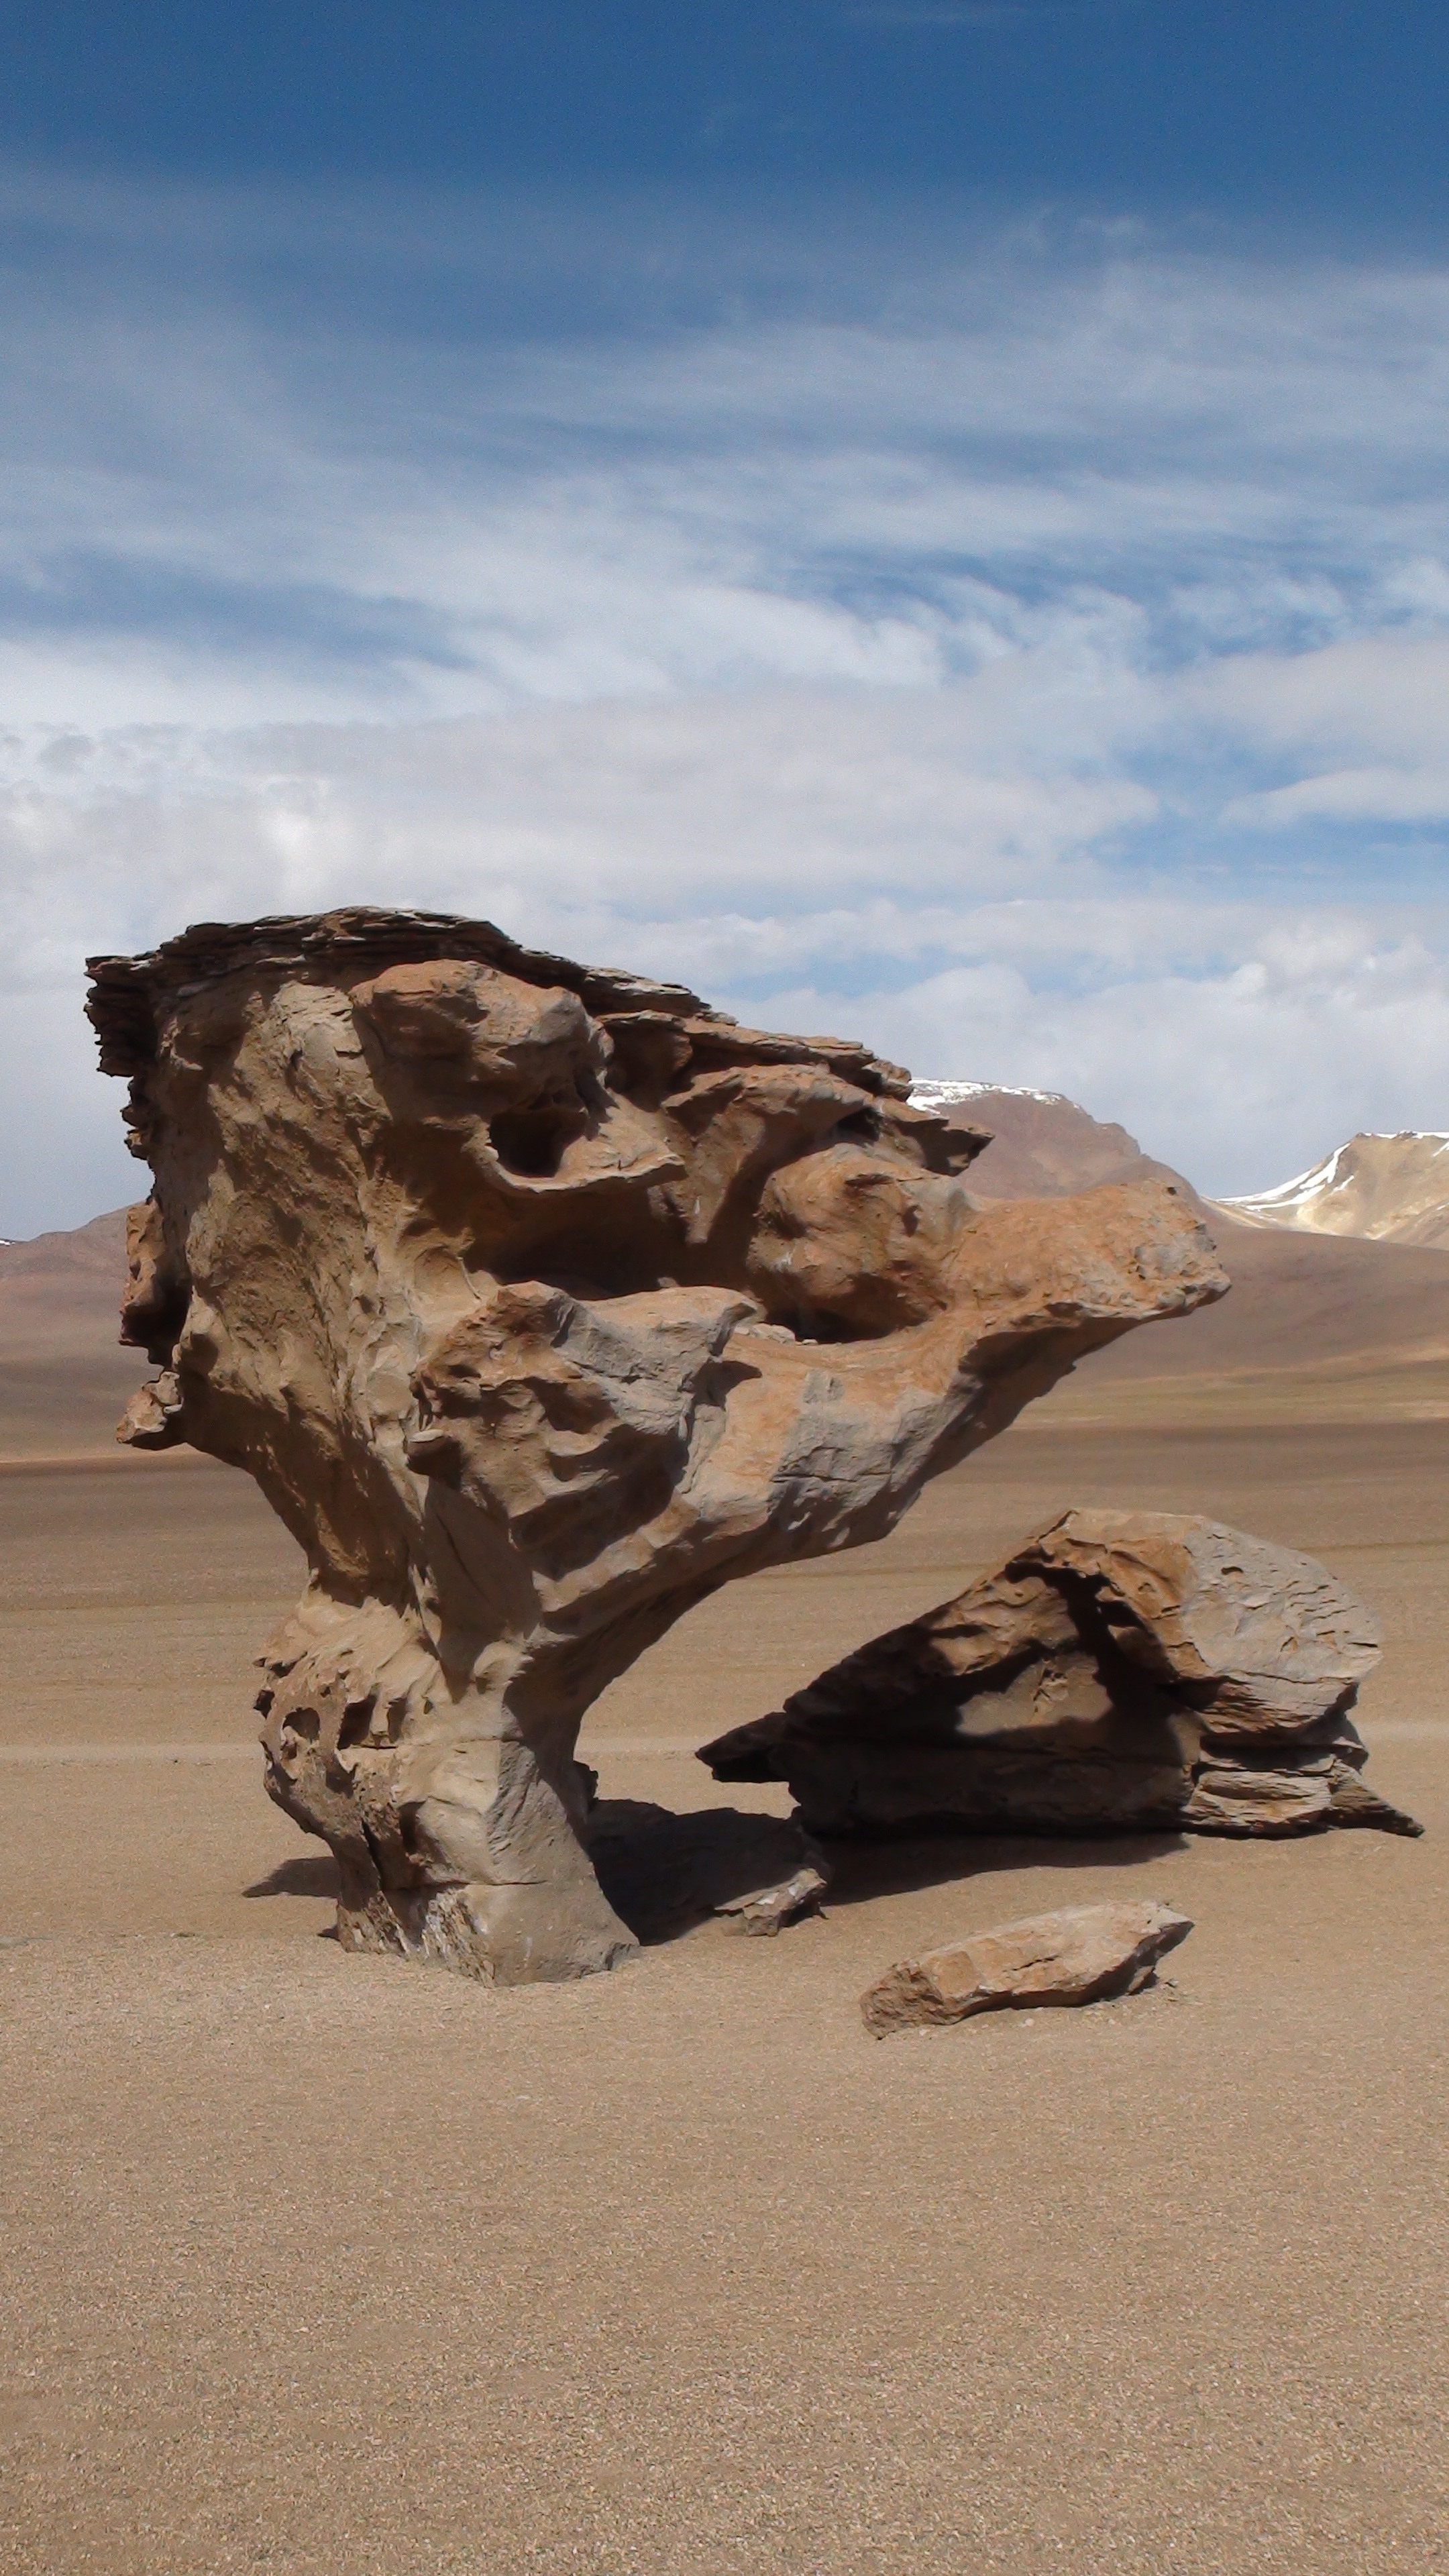
beach, landscape, sea, coast, sand, rock, ocean, mountain, desert, formation, cliff, terrain, material, geology, badlands, cape, bolivia, landform, natural environment, geographical feature, aeolian landform